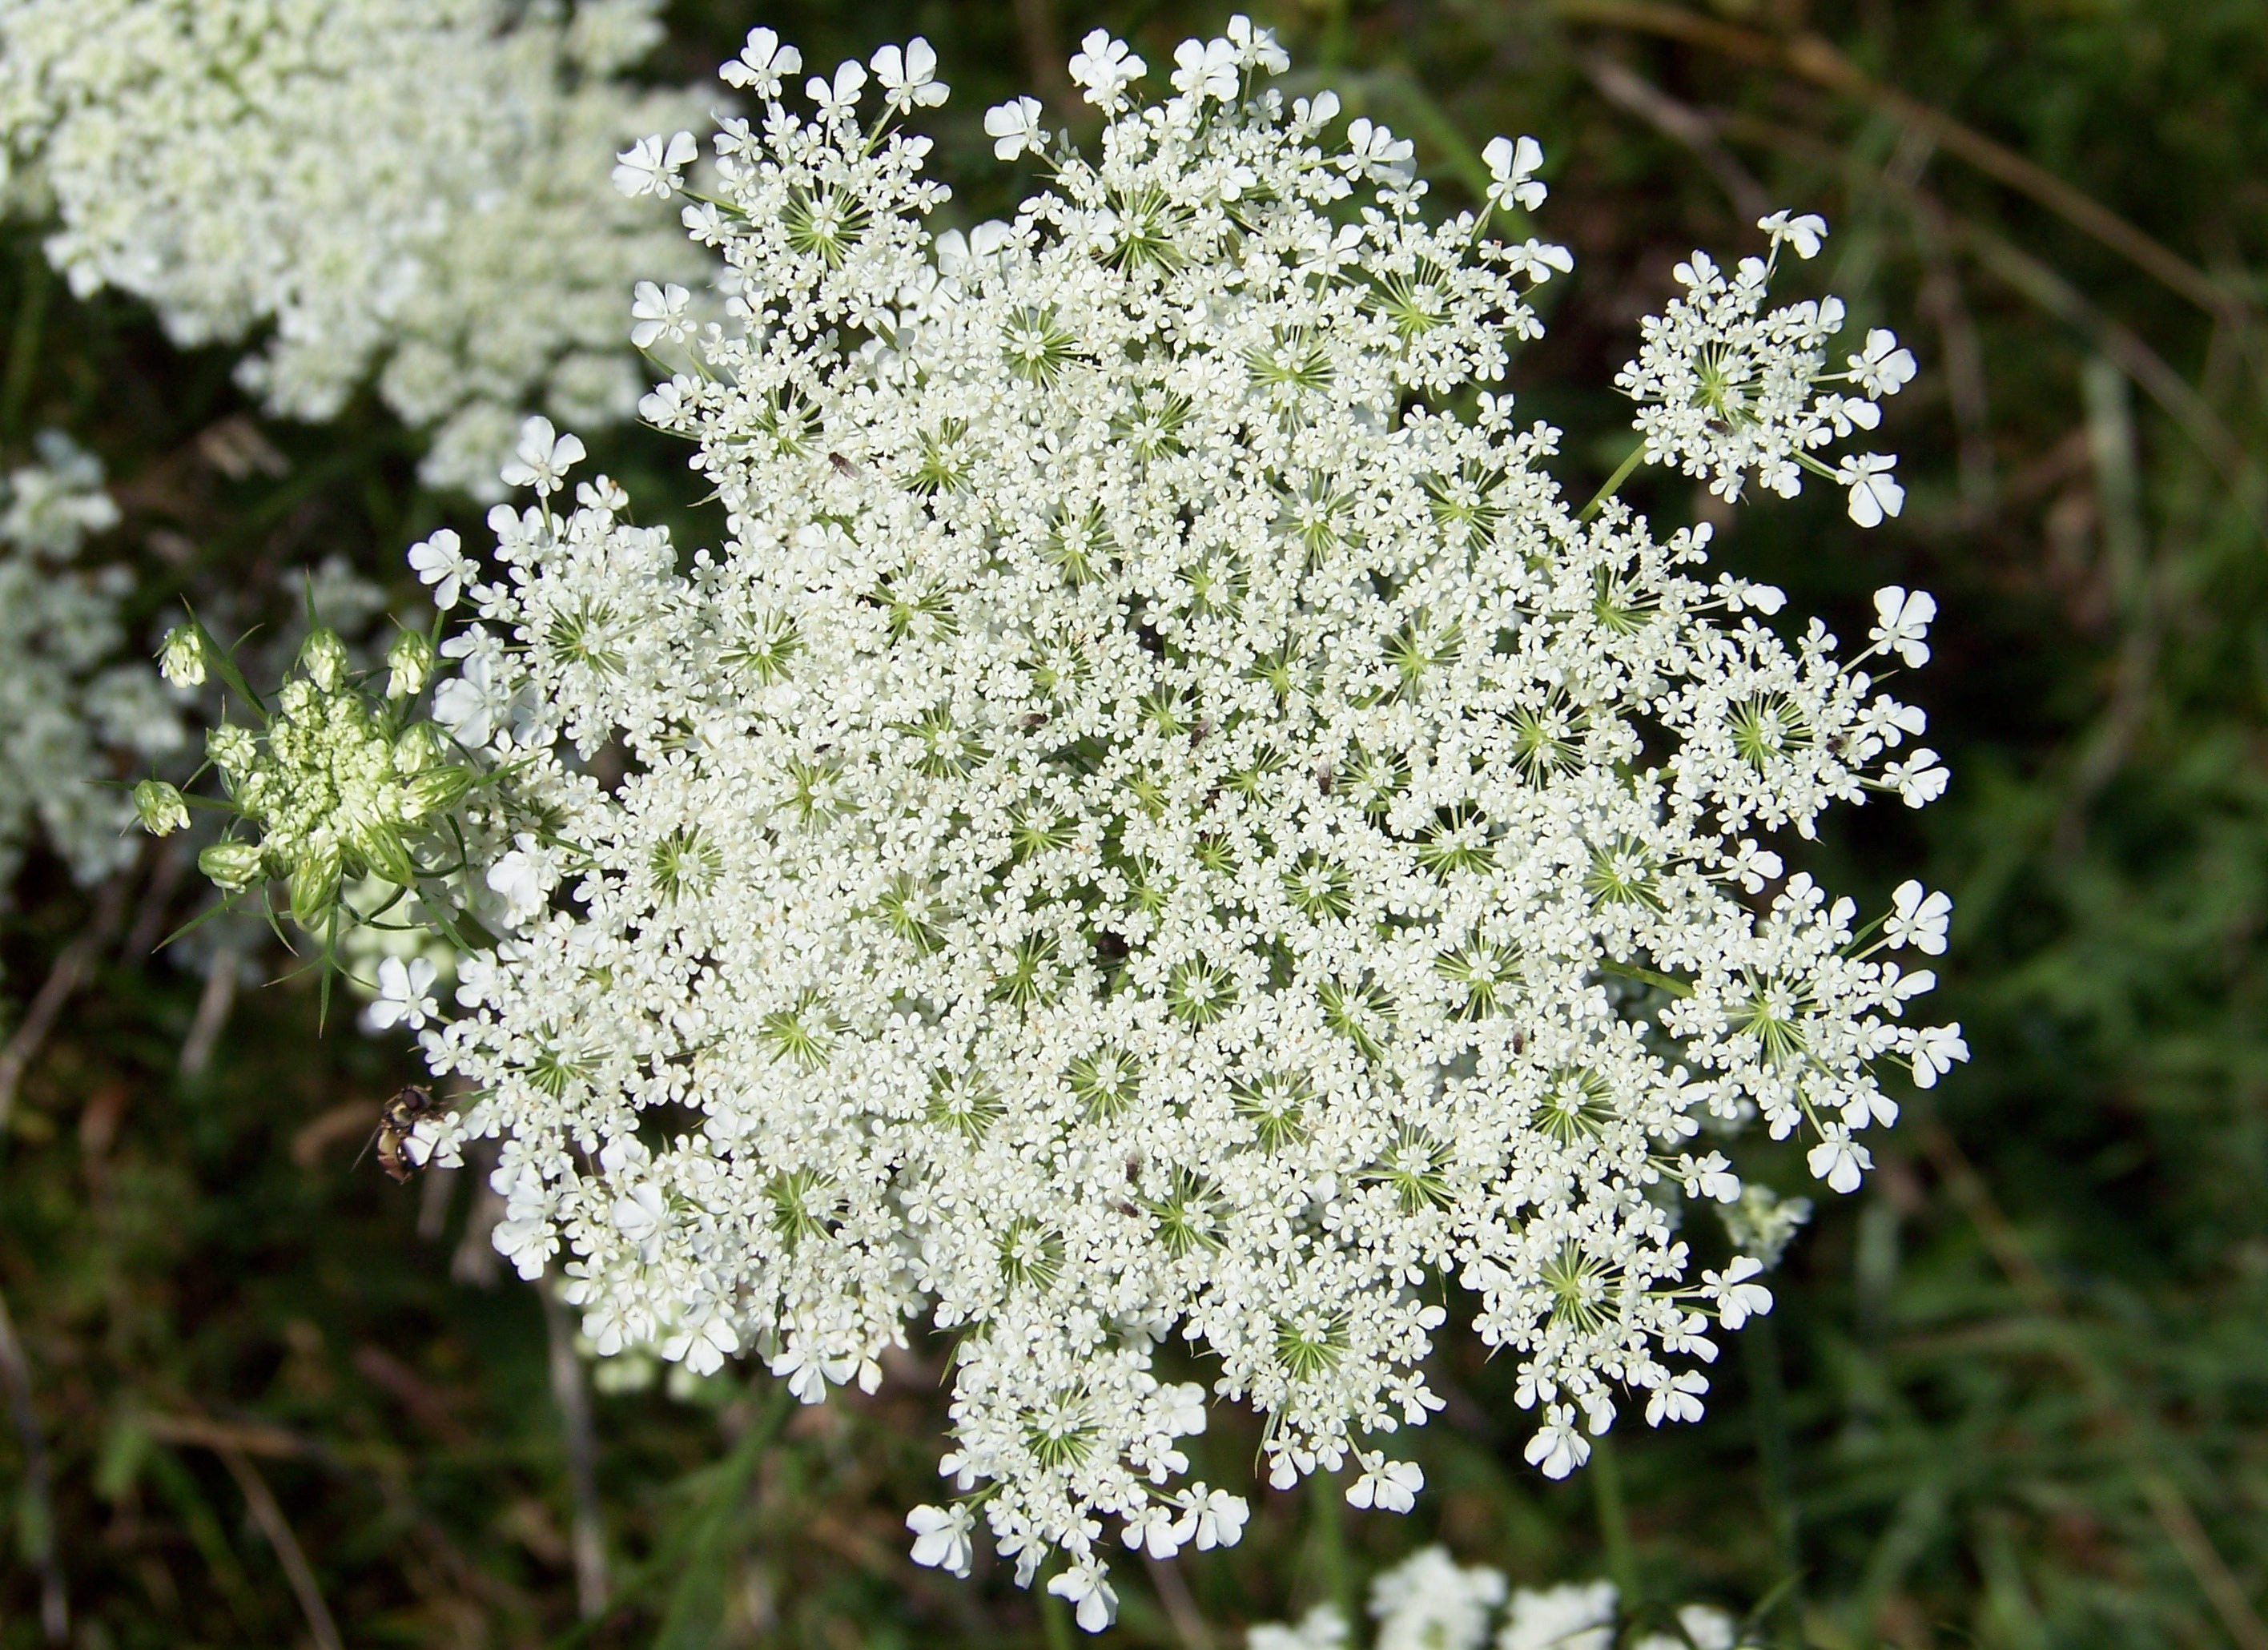
blossom, plant, stem, leaf, flower, bloom, floral, environment, herb, produce, natural, botany, agriculture, flora, botanical, plants, wildflower, flowers, flower bed, outdoors, vegetation, petals, shrub, queen, wildflowers, horticulture, anne, meadowsweet, candytuft, yarrow, organic, anthriscus, flowering plant, caraway, cow parsley, land plant, apiales, breckland thyme, parsley family, evergreen candytuft